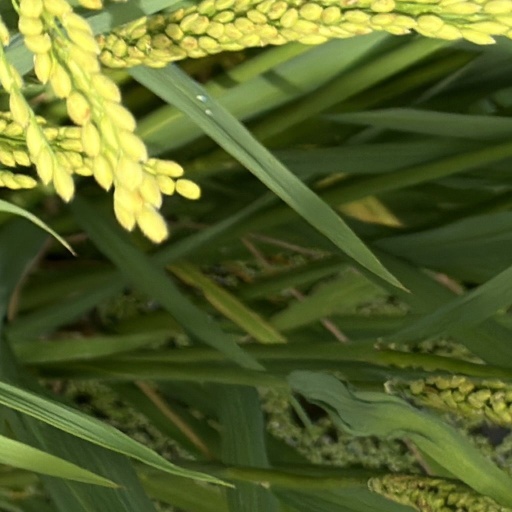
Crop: rice